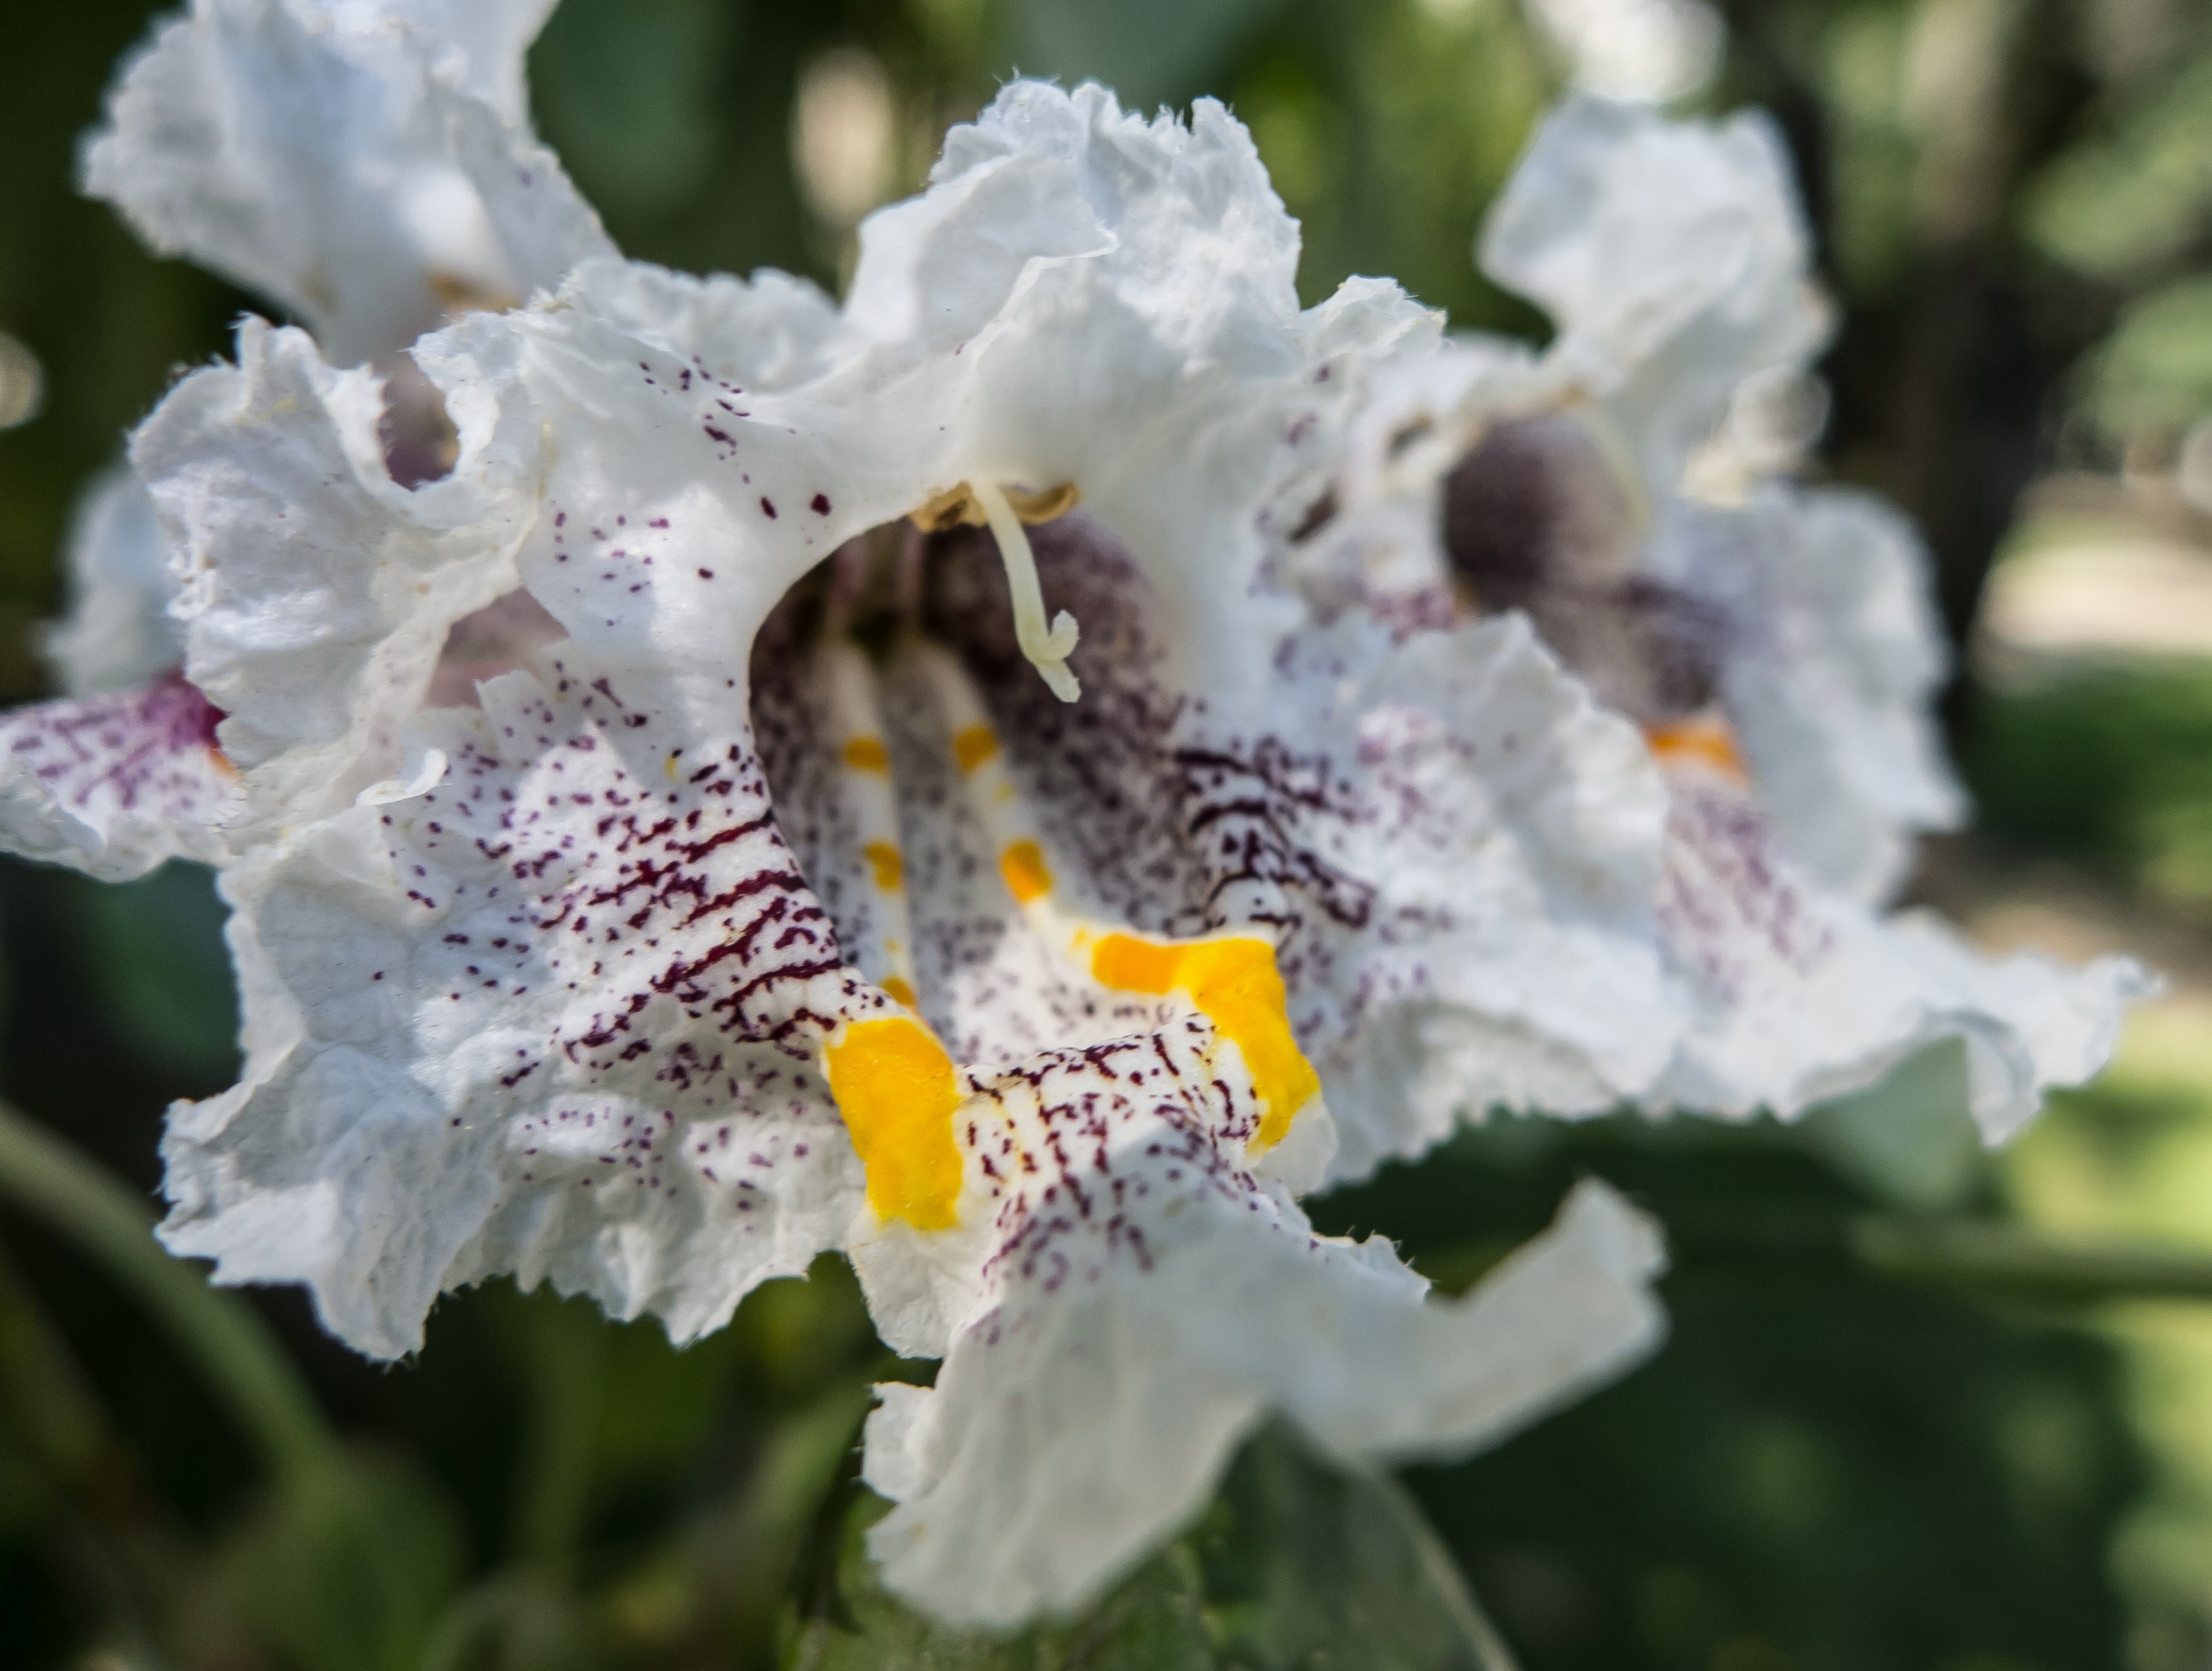
nature, blossom, plant, white, flower, insect, botany, flora, orchid, wildflower, shrub, pistil, macro photography, flowering plant, land plant, flower girl dress